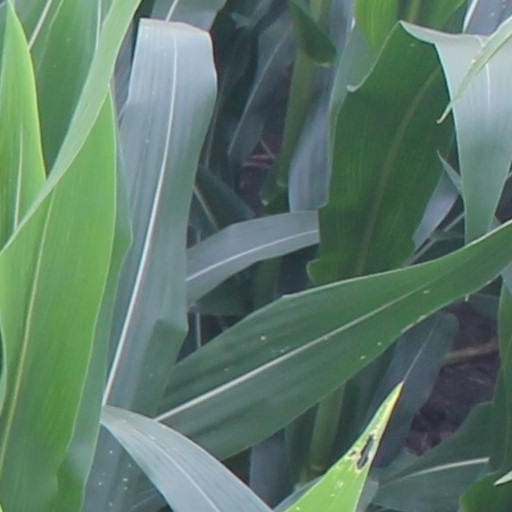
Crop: maize; corn